Octavia Hill

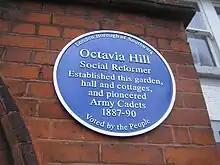
Plaque in Red Cross Garden in South London

When John Singer Sargent's portrait of her was presented by her fellow-workers in 1898, Hill made a speech in which she said, "When I am gone, I hope my friends will not try to carry out any special system, or to follow blindly in the track which I have trodden. New circumstances require various efforts, and it is the spirit, not the dead form, that should be perpetuated. We shall leave them a few houses, purified and improved, a few new and better ones built, a certain amount of thoughtful and loving management, a few open spaces..." But, she said, more important would be "the quick eye to see, the true soul to measure, the large hope to grasp the mighty issues of the new and better days to come – greater ideals, greater hope, and patience to realize both."